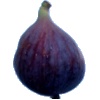
Label: Fig 1